Taylen Green

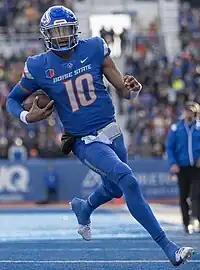
Green with the Boise State Broncos in 2023

Taylen Green (born October 18, 2002) is an American football quarterback for the Arkansas Razorbacks. He previously played for the Boise State Broncos.